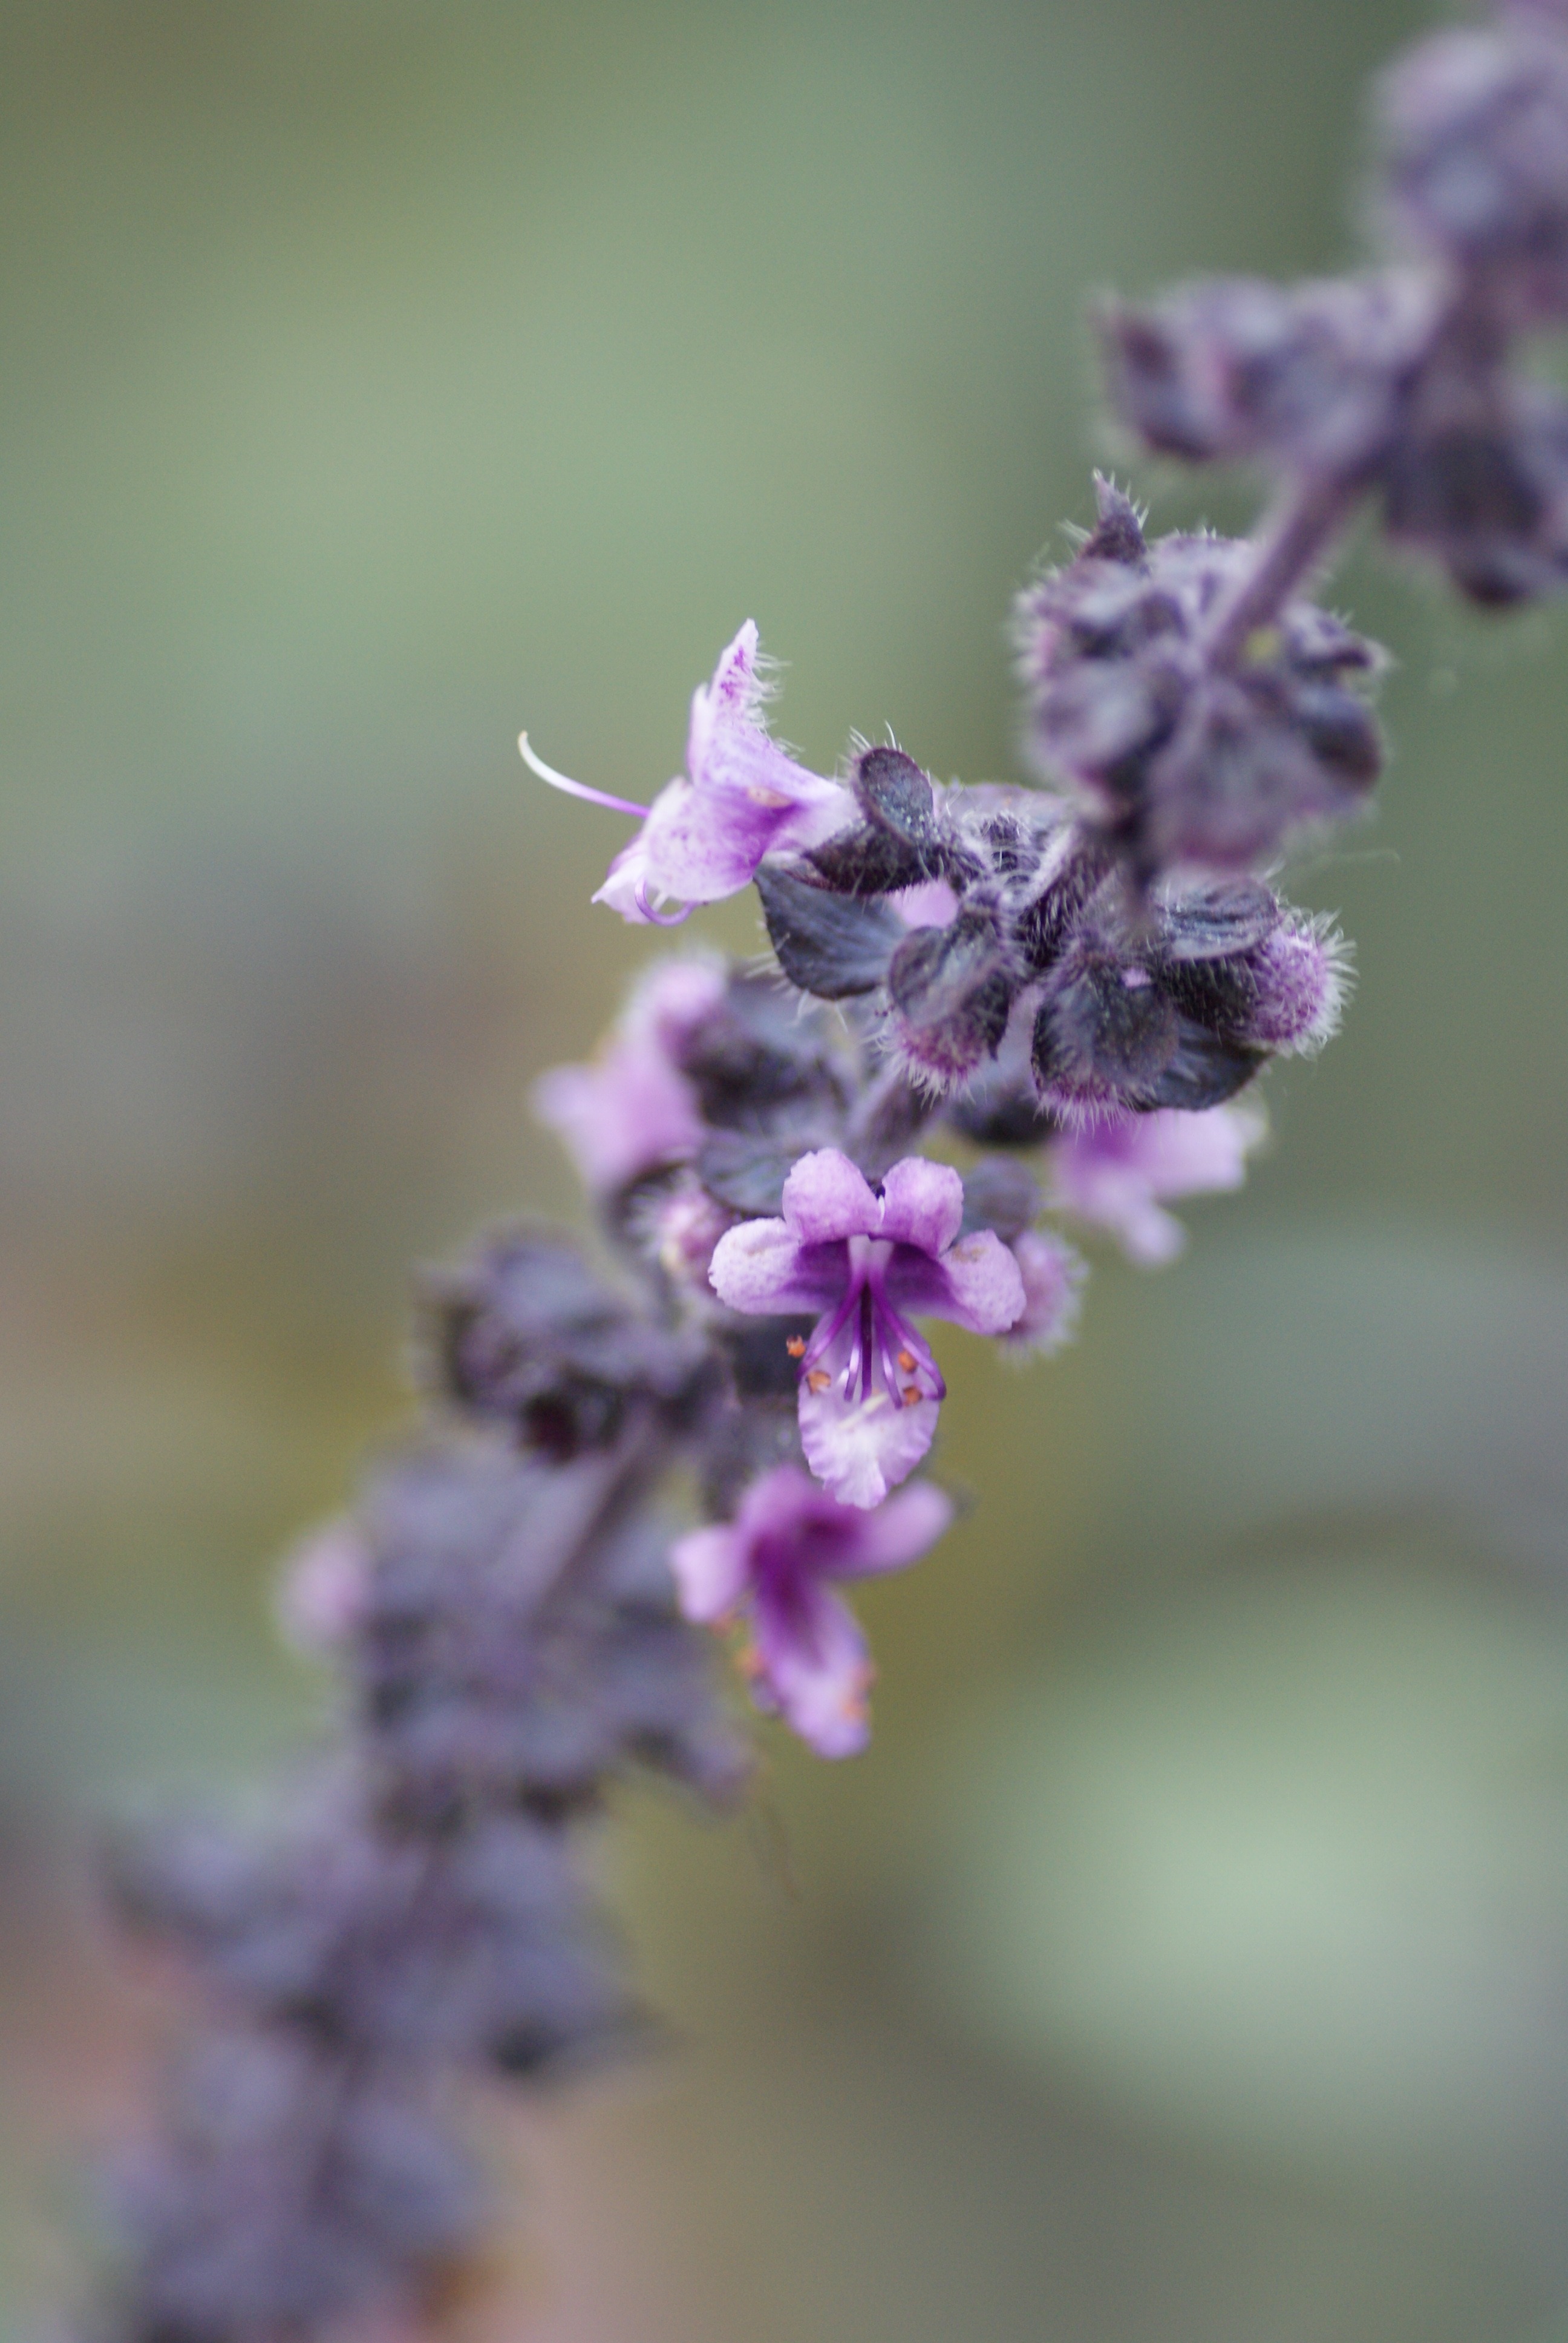
nature, blossom, plant, leaf, flower, purple, bloom, spring, green, herb, insect, macro, botany, close, eat, flora, lavender, basil, cook, wildflower, close up, background, spa, shrub, spices, wellness, macro photography, flowering plant, land plant, english lavender, basil flower